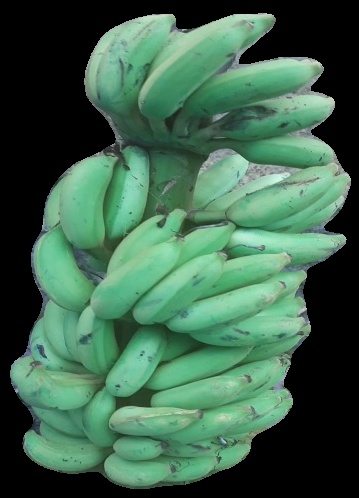
Variety: elakki-bale
Grade: grade2